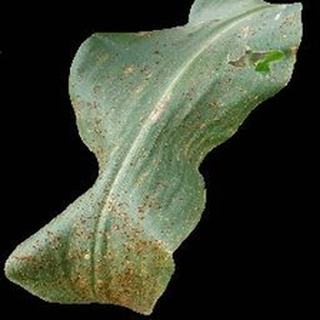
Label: corn_common_rust